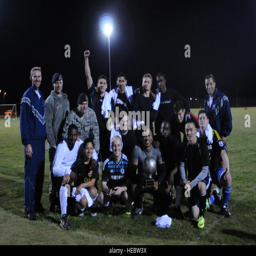
person , scores a goal for his team during the first of soccer